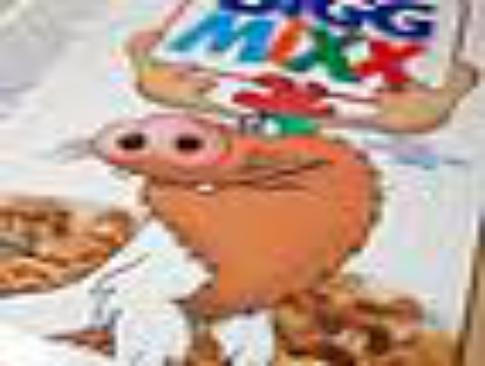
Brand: Bigg Mixx
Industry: Food